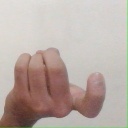
अक्षर: ज